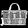
Label: Bag